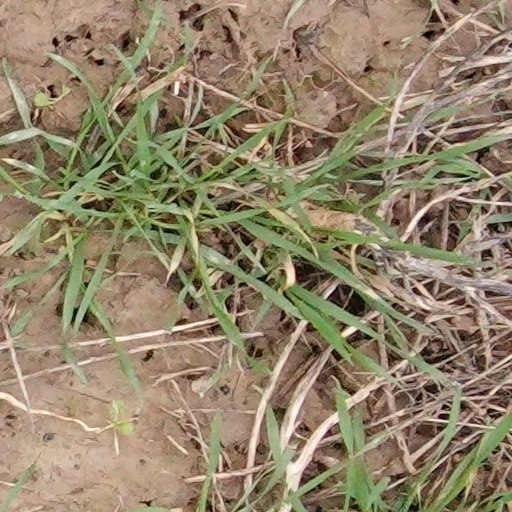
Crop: wheat